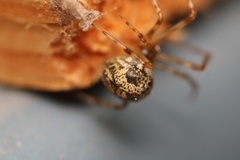
Species: Parasteatoda_tepidariorum